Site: brandenburg
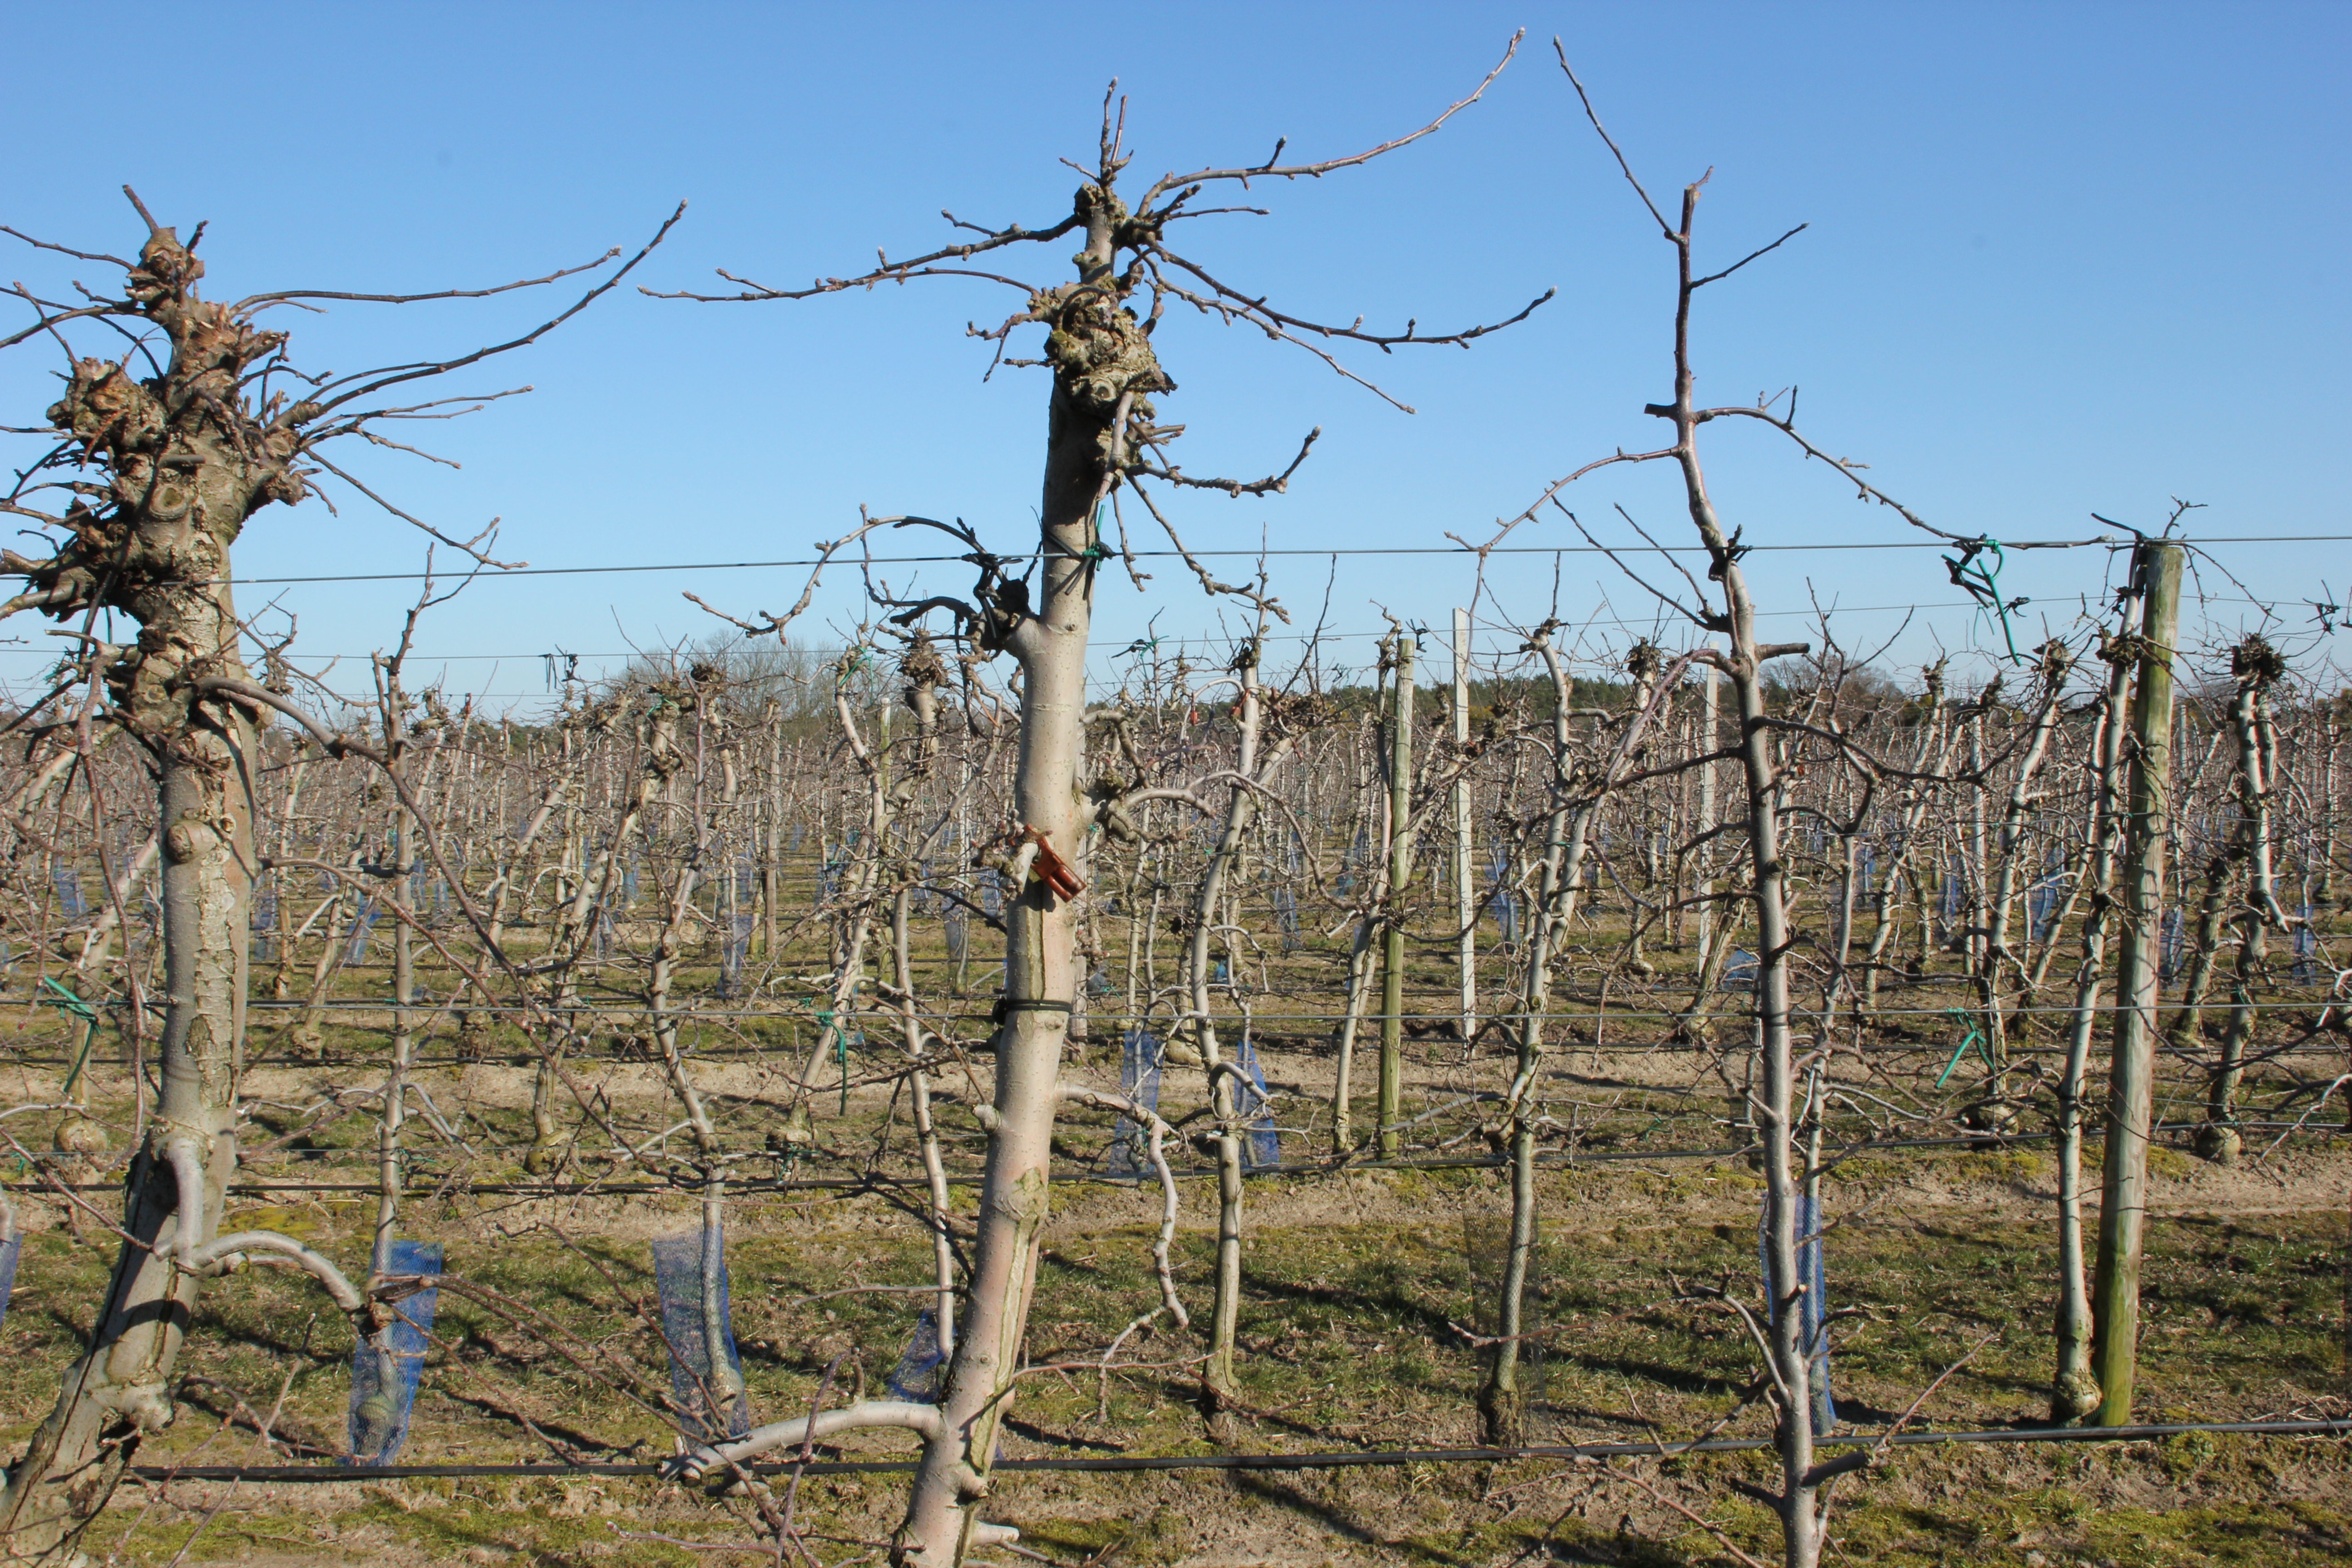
Growth stage (BBCH 03): Bud development